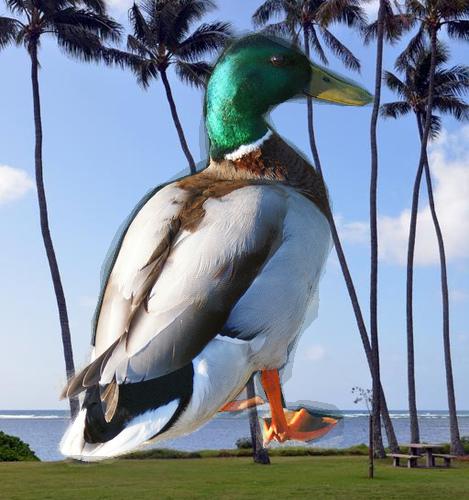
Bird species: Mallard
Bird type: waterbird
Background: water